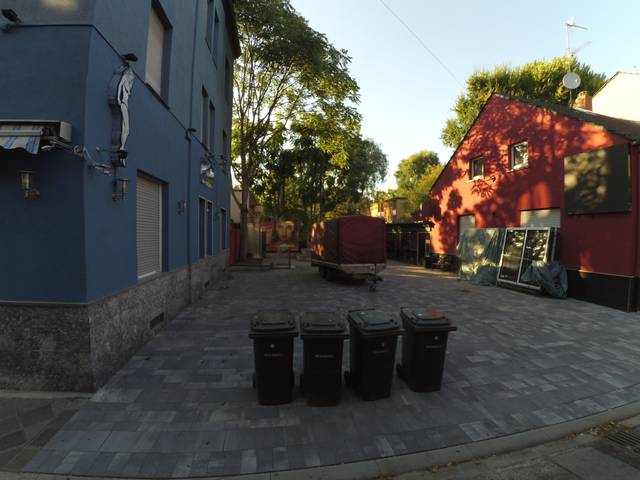
Region: Germany
Coordinates: 49.503, 8.462